Ahmed Sékou Touré International Airport

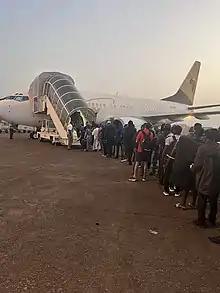
Passengers boarding a flight at the Touré International Airport in 2022

On 3 September 1978, an Air Guinee Ilyushin Il-18 from Moscow to Conakry crashed into marshland near Conakry. 15 of the total 17 occupants were killed. One crewmember and one passenger survived. The aircraft was destroyed.